Cultural impact of Shakira

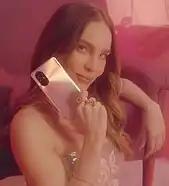

The name Shakira is used by magazines, newspapers, and editors to refer to a Latin artist who has a success similar to what Shakira had at the time, she is considered the female standard of the Latin industry thanks to her almost unmatched success in the world, several emerging Latin artists are compared to her, female artists from Latin countries such as Anitta, Karol G, Lele Pons, Wendy Sulca, Belinda, Paty Cantú, Rosalía, Anahí and others are seen and they themselves express being aspiring to her, which leads them to be called with the title of "The new Shakira" or "The next Shakira". Artists like Ale have expressed to the press in their country that they want to be the next Shakira in the world or the same media are looking for a representative like Shakira, as in the case of the singer Marre who expresses wanting to become a superstar to a Latin singer there are those who they consider as the next to cross the door that Shakira opened many years ago. However different Latin artists have refused to be named as such, such as the singer Emmy Rosum who expressed not wanting to become a kind of Shakira in the market, a similar case was the case of Natalia Oreiro who expressed not wanting to be another Shakira promoting her career inversely to how the Colombian singer did. Indonesian artist Anggun was named as "Indonesian Shakira".